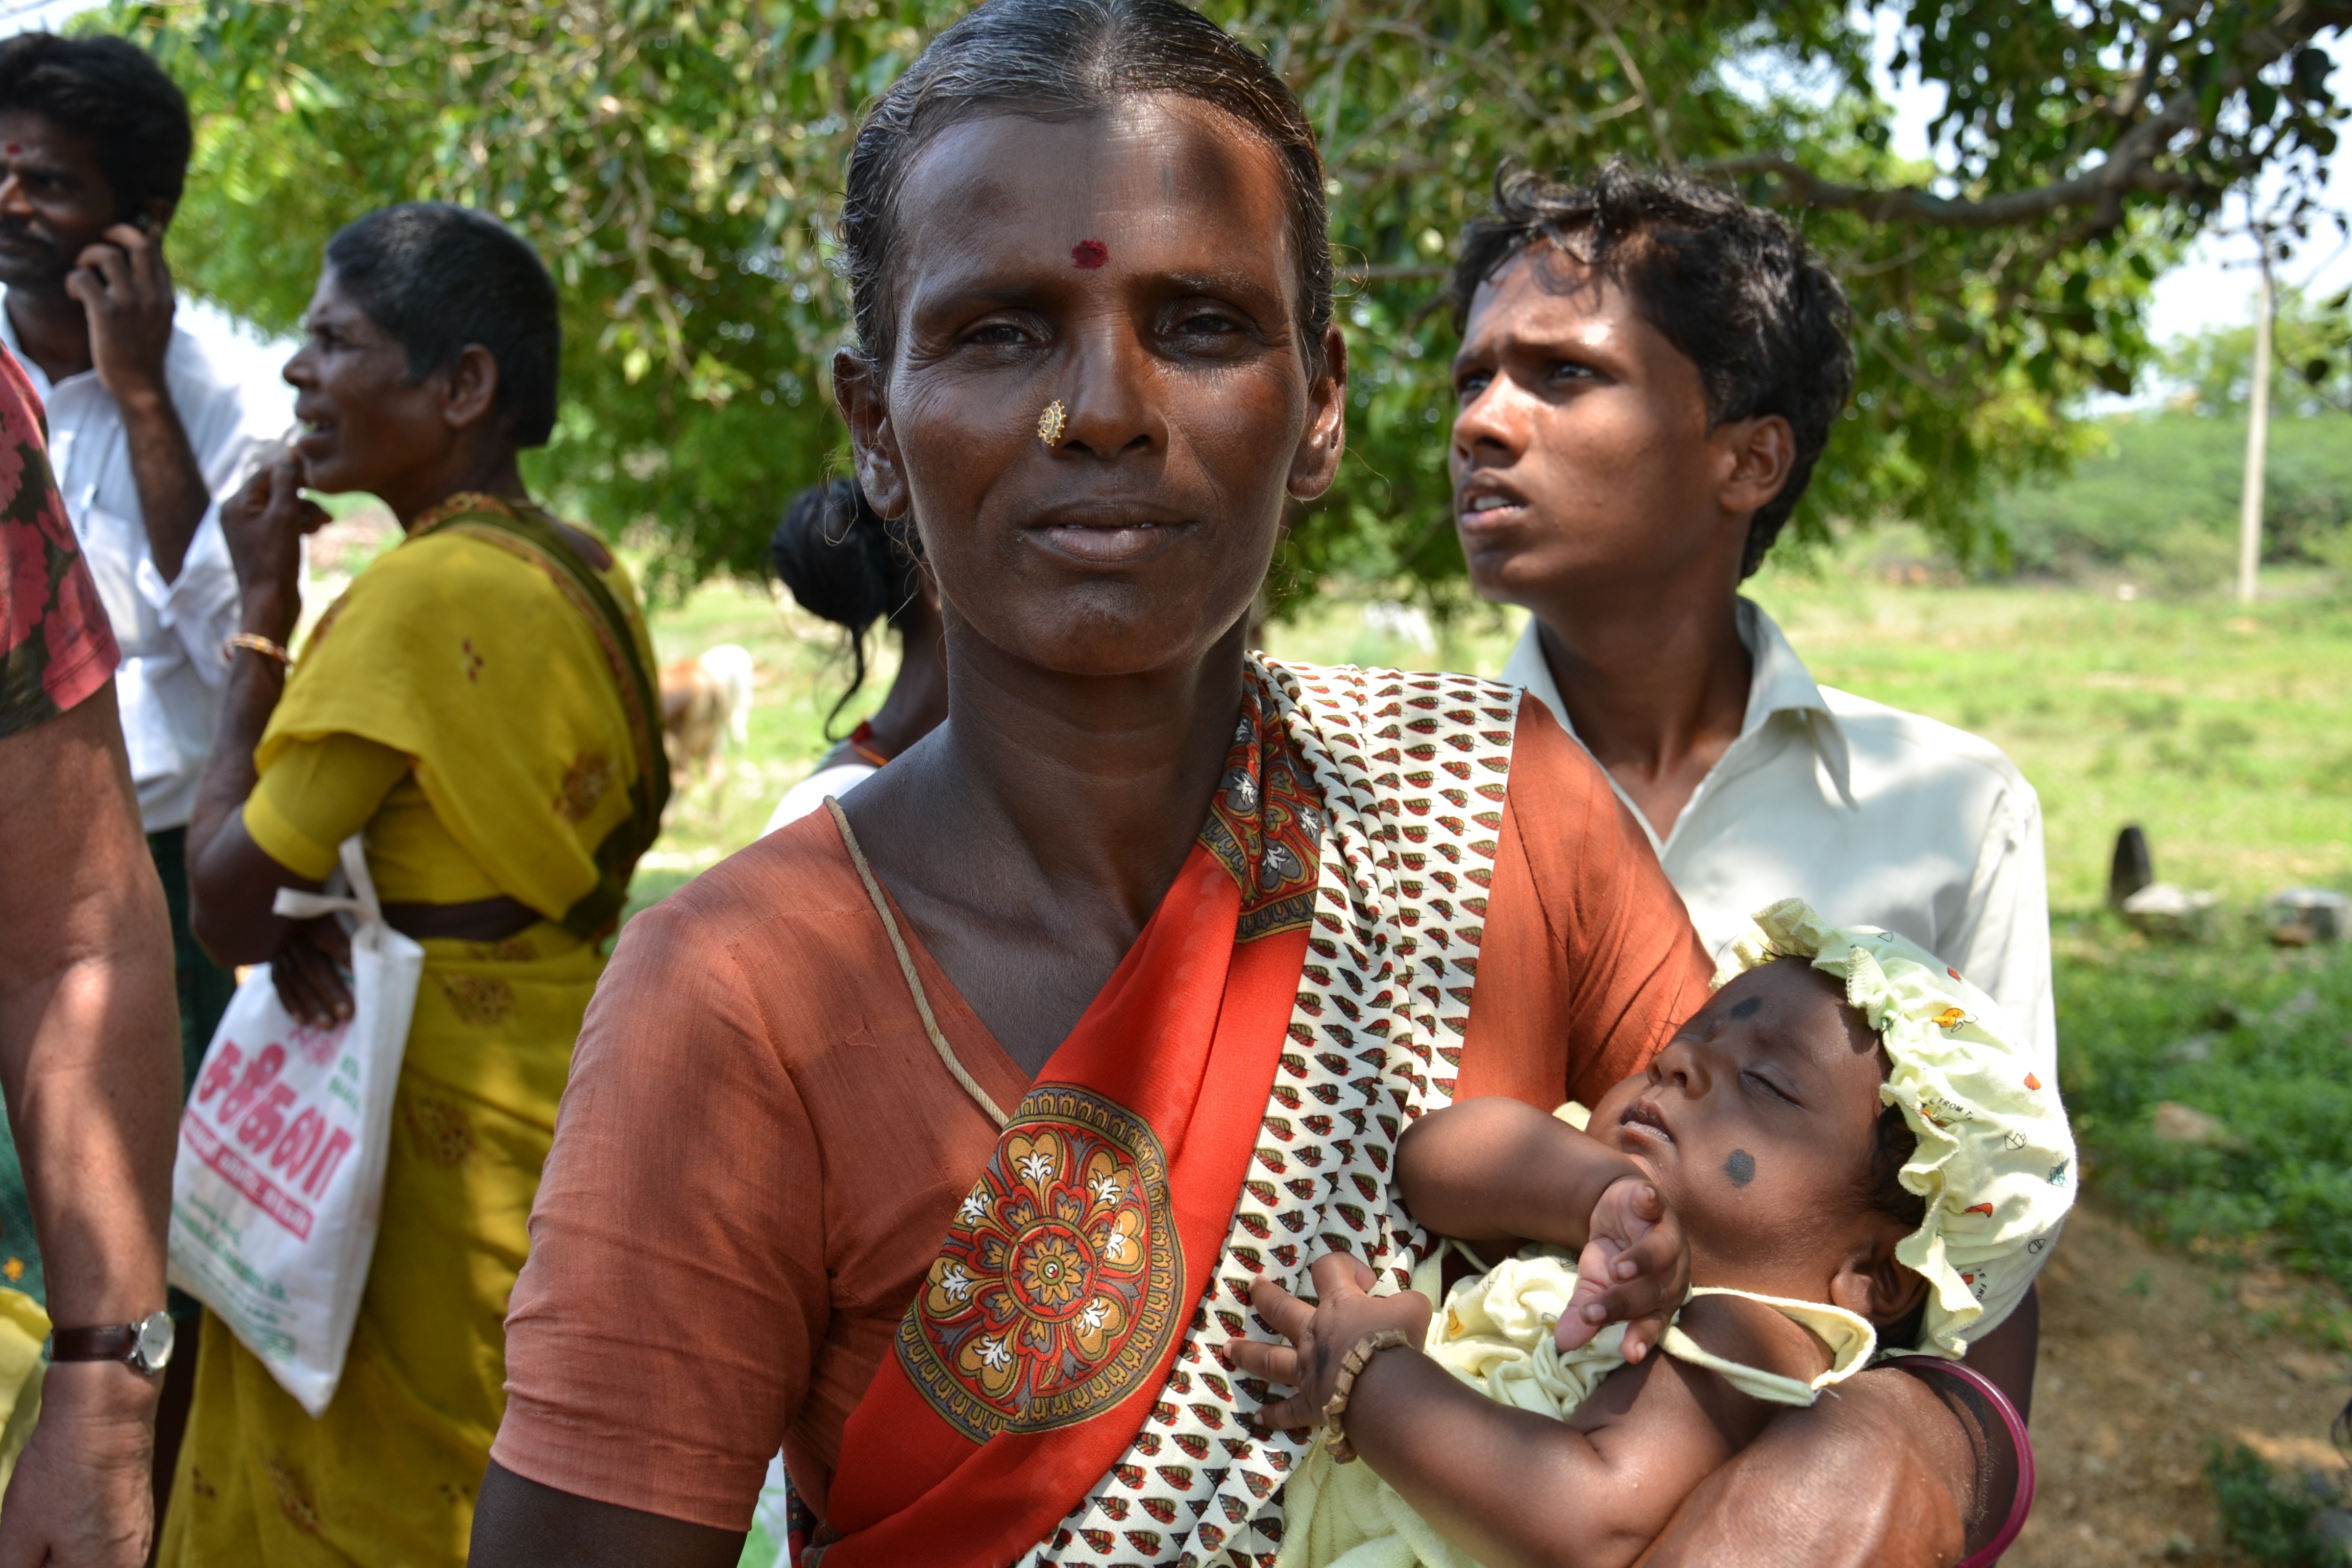
tree, people, plant, girl, woman, recreation, portrait, community, child, smile, third world, tribe, temple, women, poverty, india, indian, begging, hunger, locals